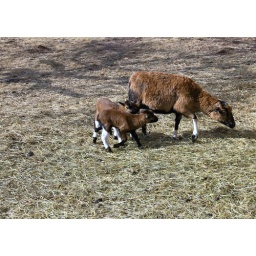
Sunday walk in white stockings and black shoes